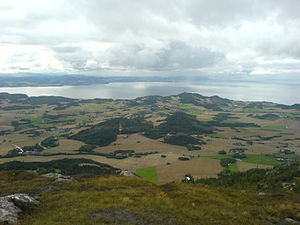
Skatval
Centrale dele af Skatval set mod syd fra Forbordsfjellet.
Skatval er et sogn og en bygd i Stjørdal kommune i Trøndelag fylke i det centrale Norge. Geografisk er Skatval en halvø i Trondheimsfjorden og udgør den nordvestlige del af kommunen. Den 1. januar 2014 havde Skatval sogn 2 863 indbyggere.